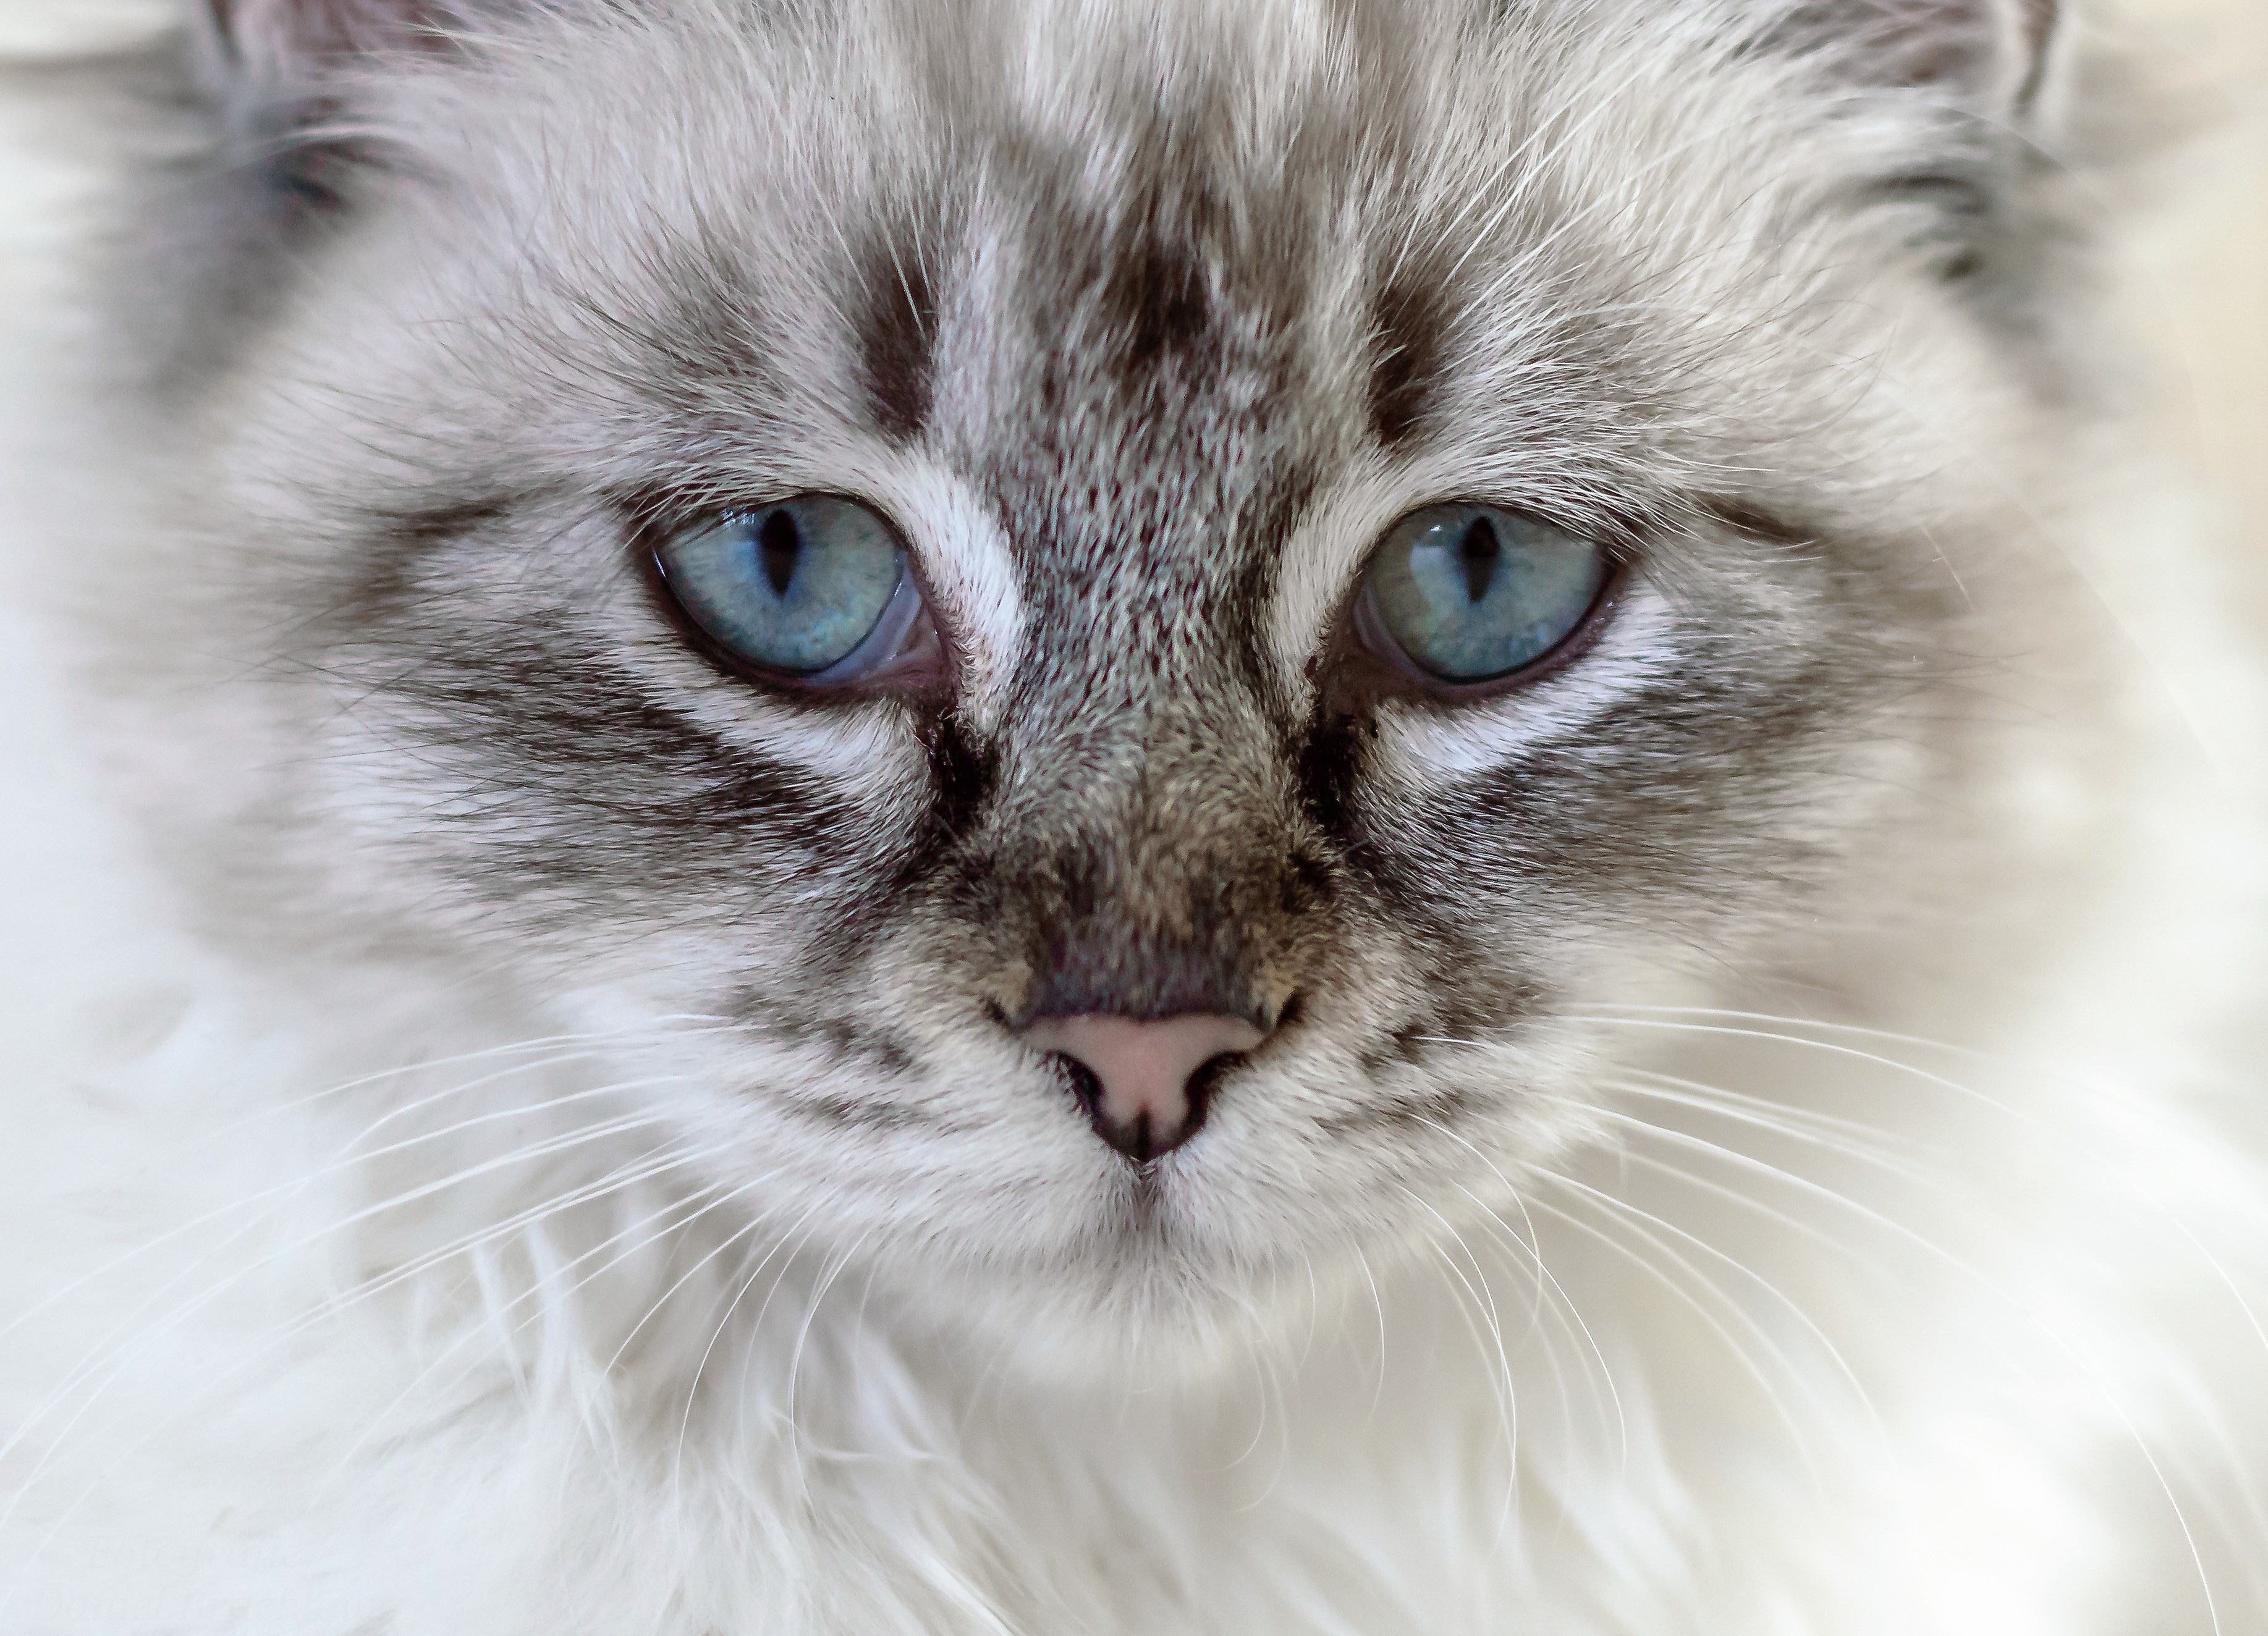
animal, kitten, cat, mammal, close up, nose, whiskers, eye, vertebrate, ragdoll, siberian, domestic cat, young cat, small to medium sized cats, cat like mammal, carnivoran, domestic short haired cat, domestic long haired cat, british semi longhair, birman